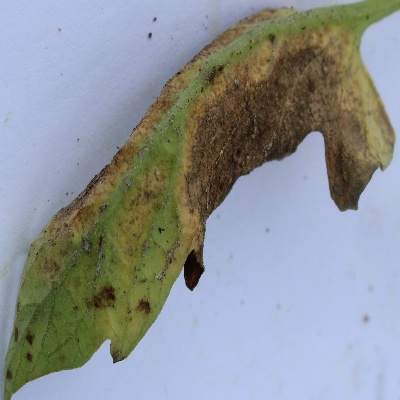
Crop: Tomato
Condition: verticulium wilt